Dharti Kahe Pukar Ke (1969 film)

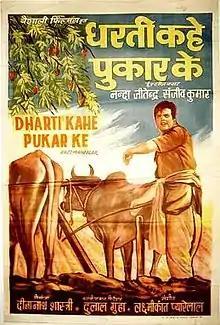
Theatrical release poster

Dharti Kahe Pukarke is a 1969 Indian Hindi-language drama film, produced by Deenanath Shastri under the Vaishali Films banner and directed by Dulal Guha. Starring Jeetendra, Nanda, Sanjeev Kumar and music composed by Laxmikant–Pyarelal. The film was remade as Sautela Bhai.